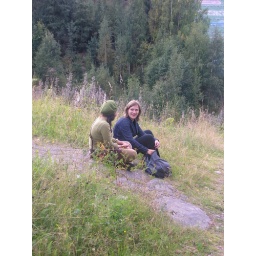
tamara and anneleen in a field near (guess what) a lake